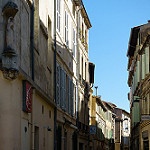
Scene: Outdoor